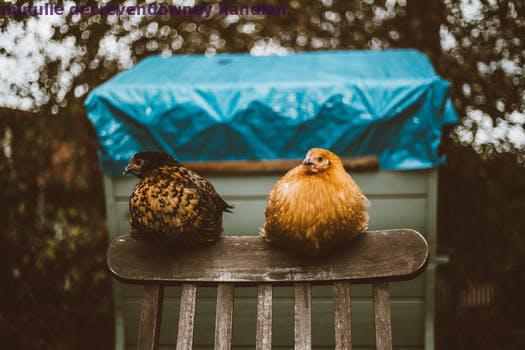
Label: Watermark